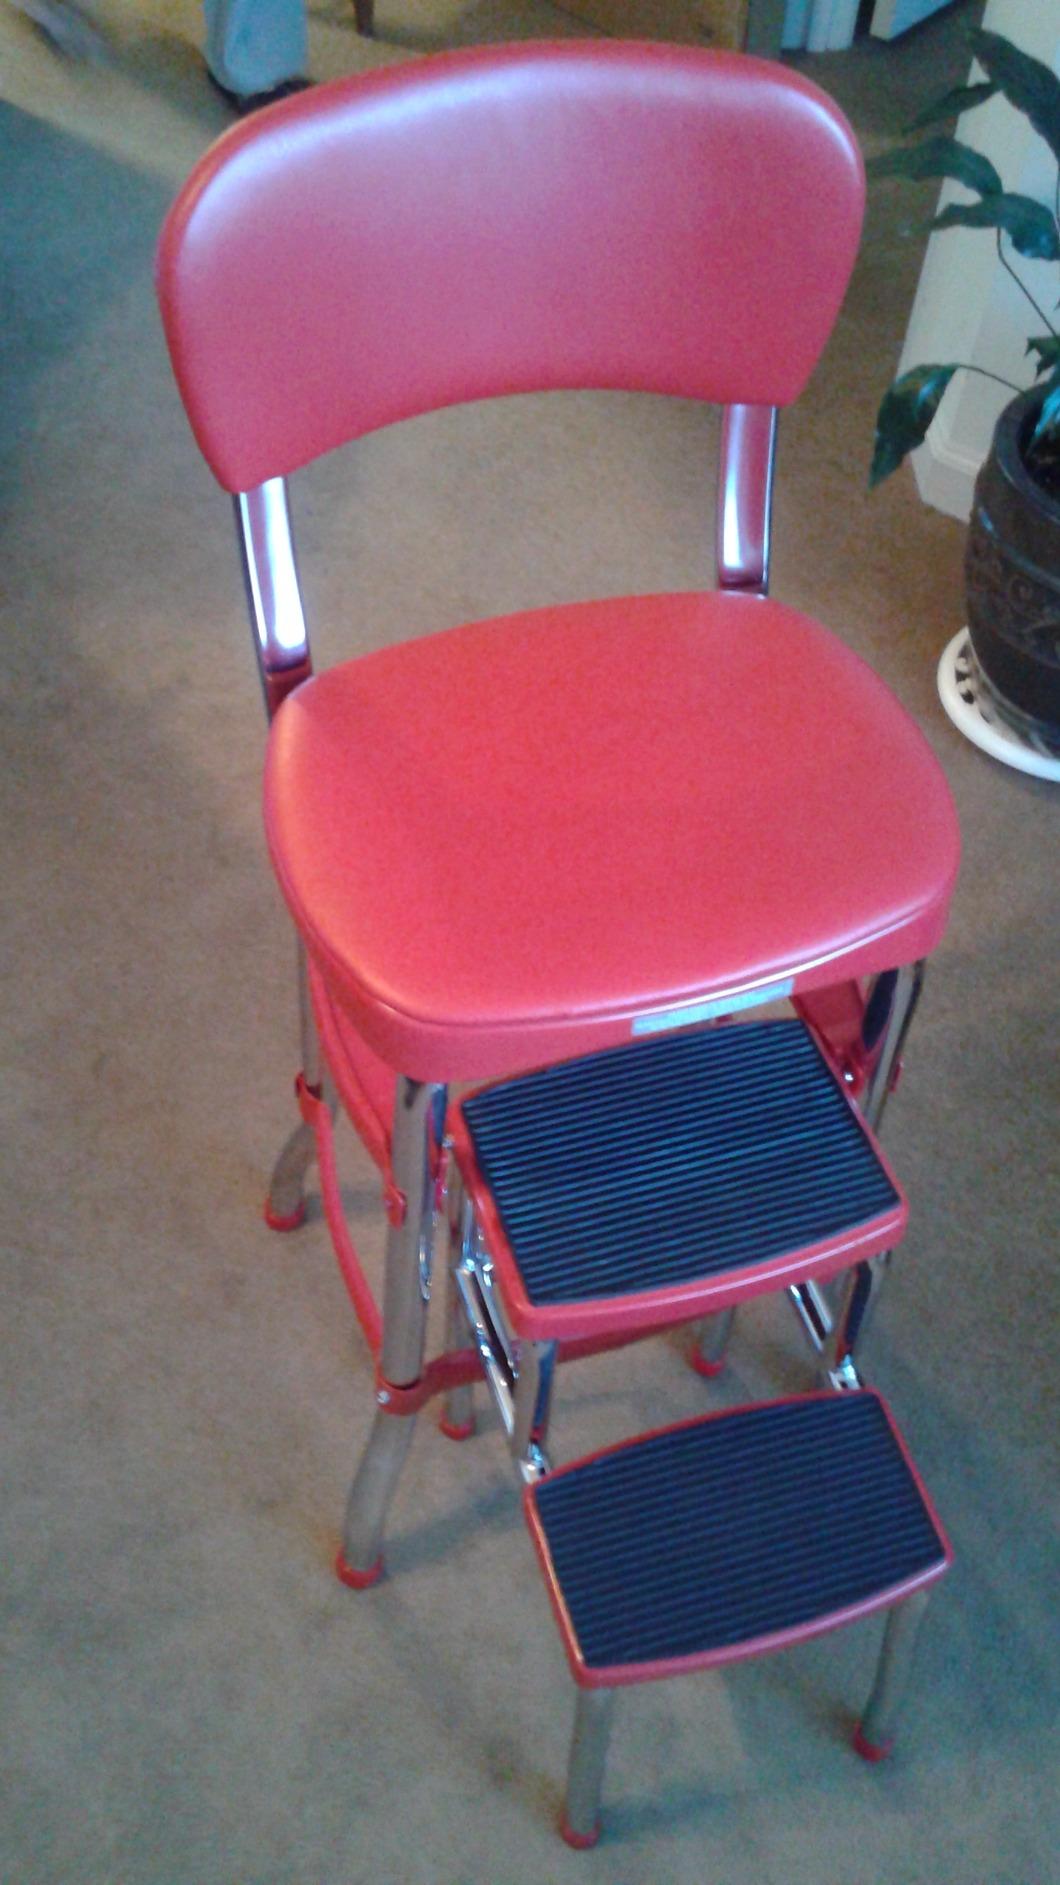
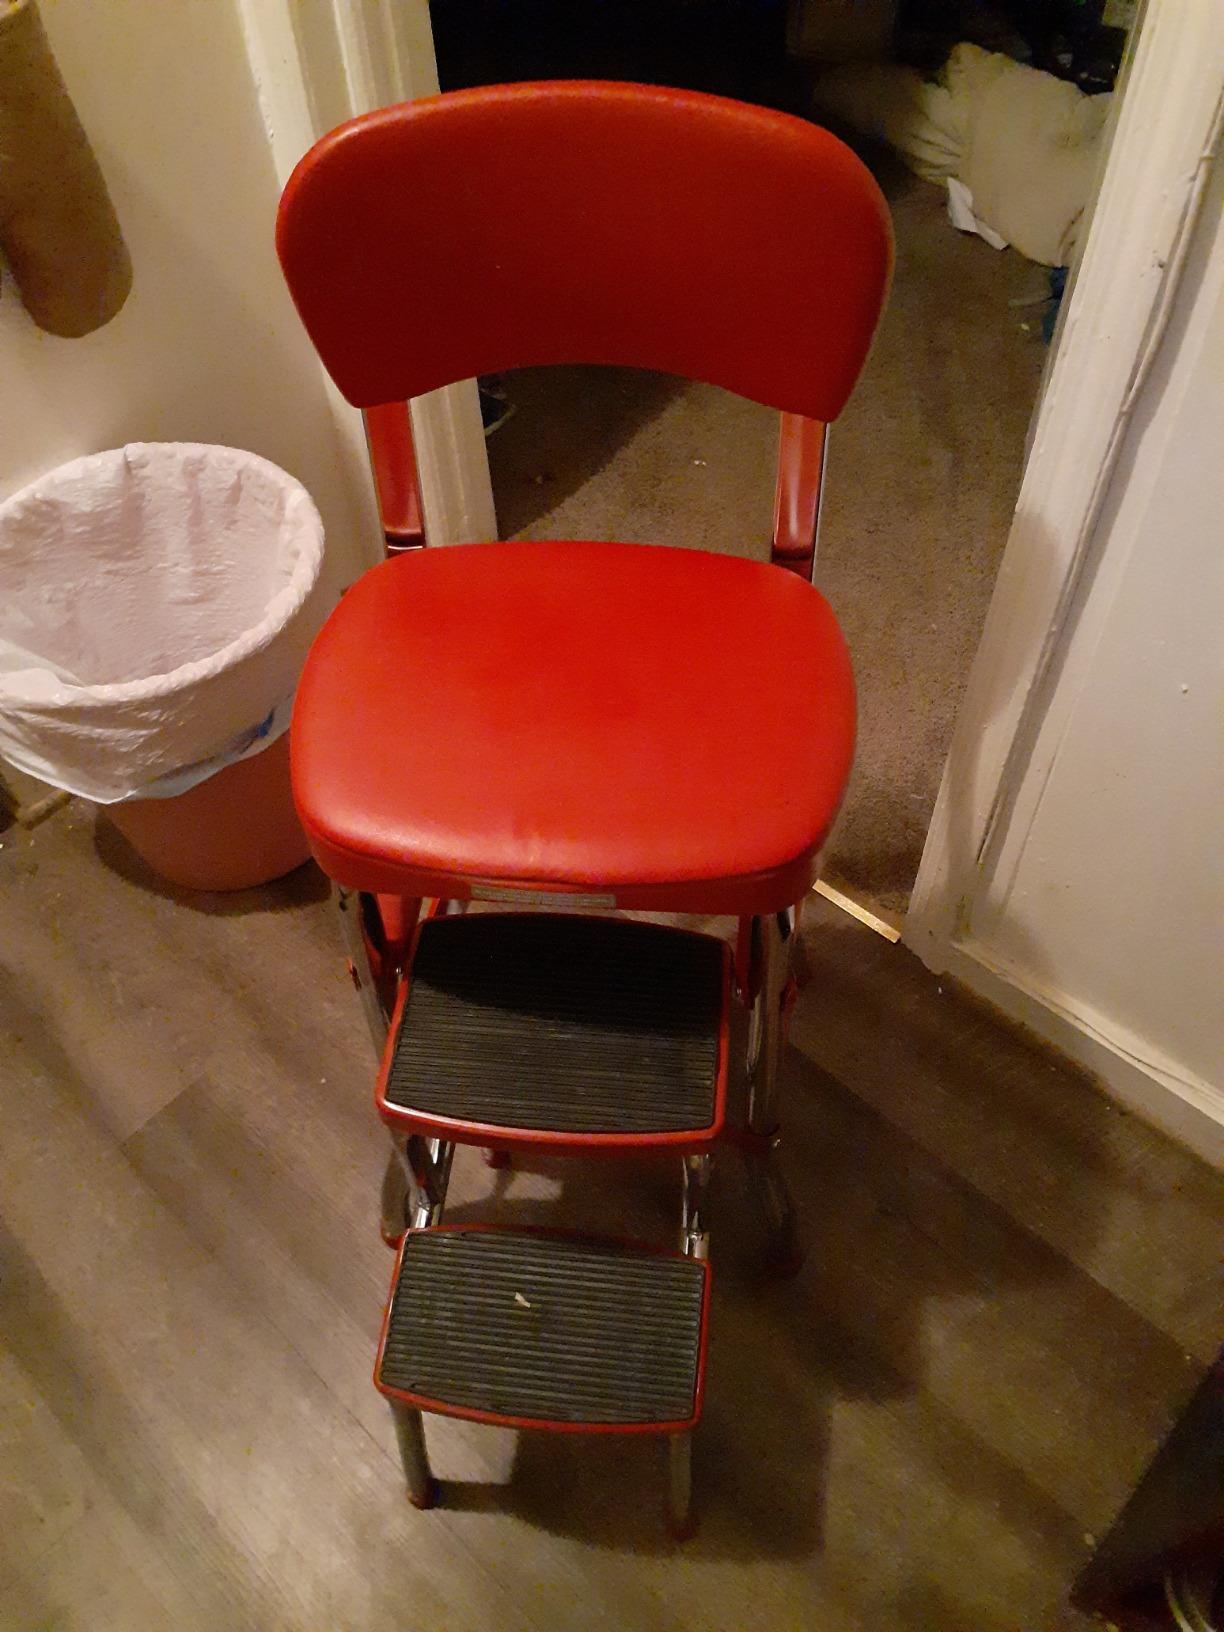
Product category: items_chair
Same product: yes